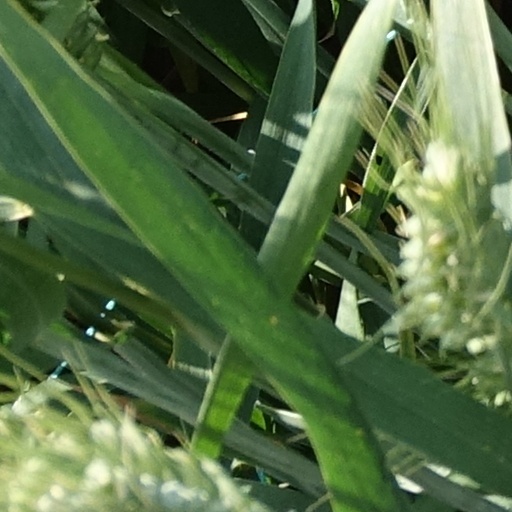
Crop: wheat